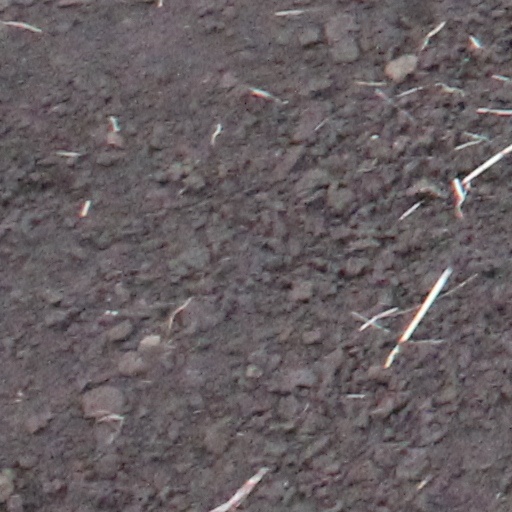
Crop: wheat